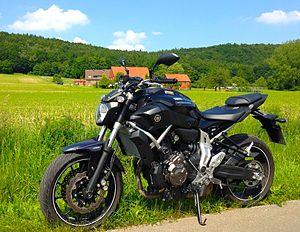
La MT-07 est un modèle de motocyclette du constructeur japonais Yamaha, commercialisé à partir de 2014.